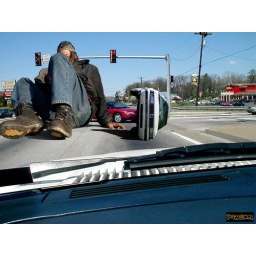
while sam stumbled across the street he tripped over a car in his way